Gathering of the Juggalos

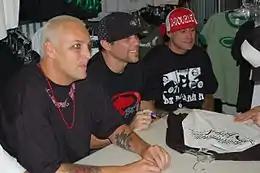
Kottonmouth Kings performed at the first festival and numerous others since

The lineup included performances by Insane Clown Posse, Twiztid, Blaze Ya Dead Homie, Psychopathic Rydas, Project Born, and Kottonmouth Kings. While performing on the final night, Insane Clown Posse asked the Juggalos to join them onstage, and about 300 fans rushed onto the stage. After performing for almost 30 more minutes, the concert was abruptly stopped by the venue's management.